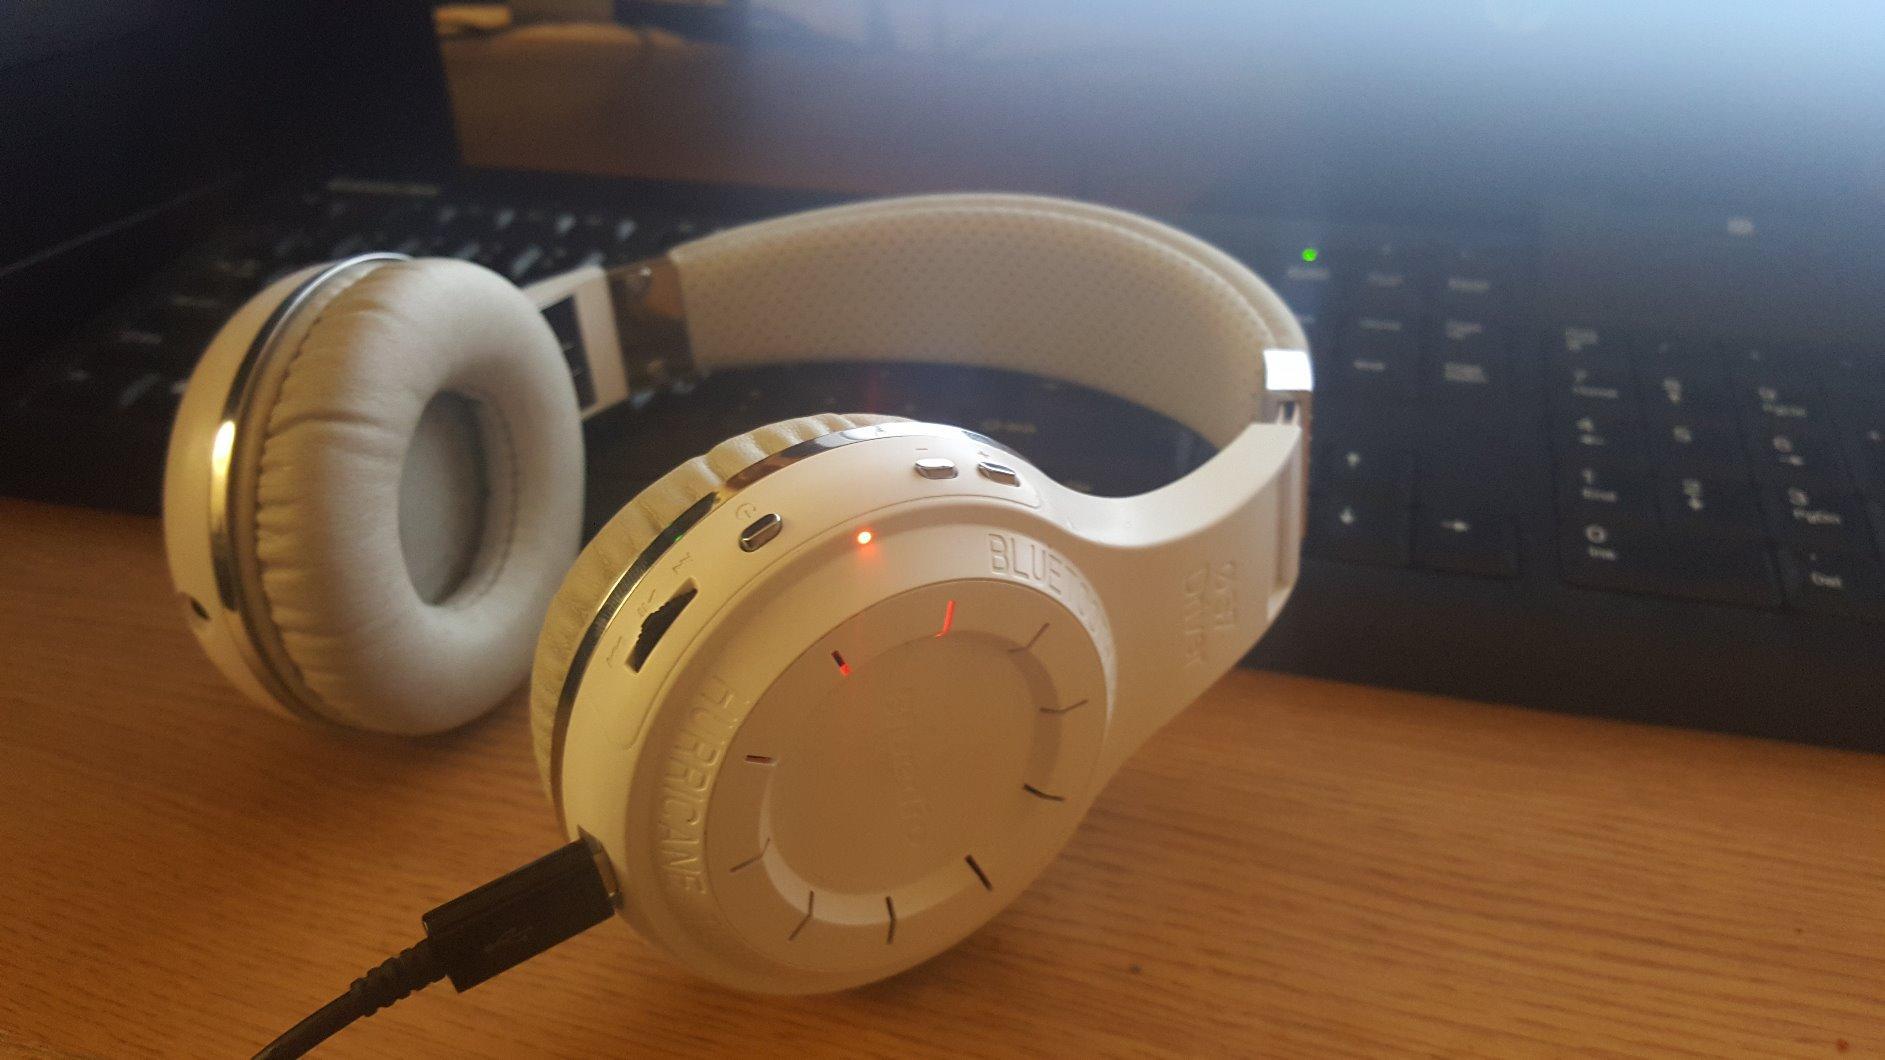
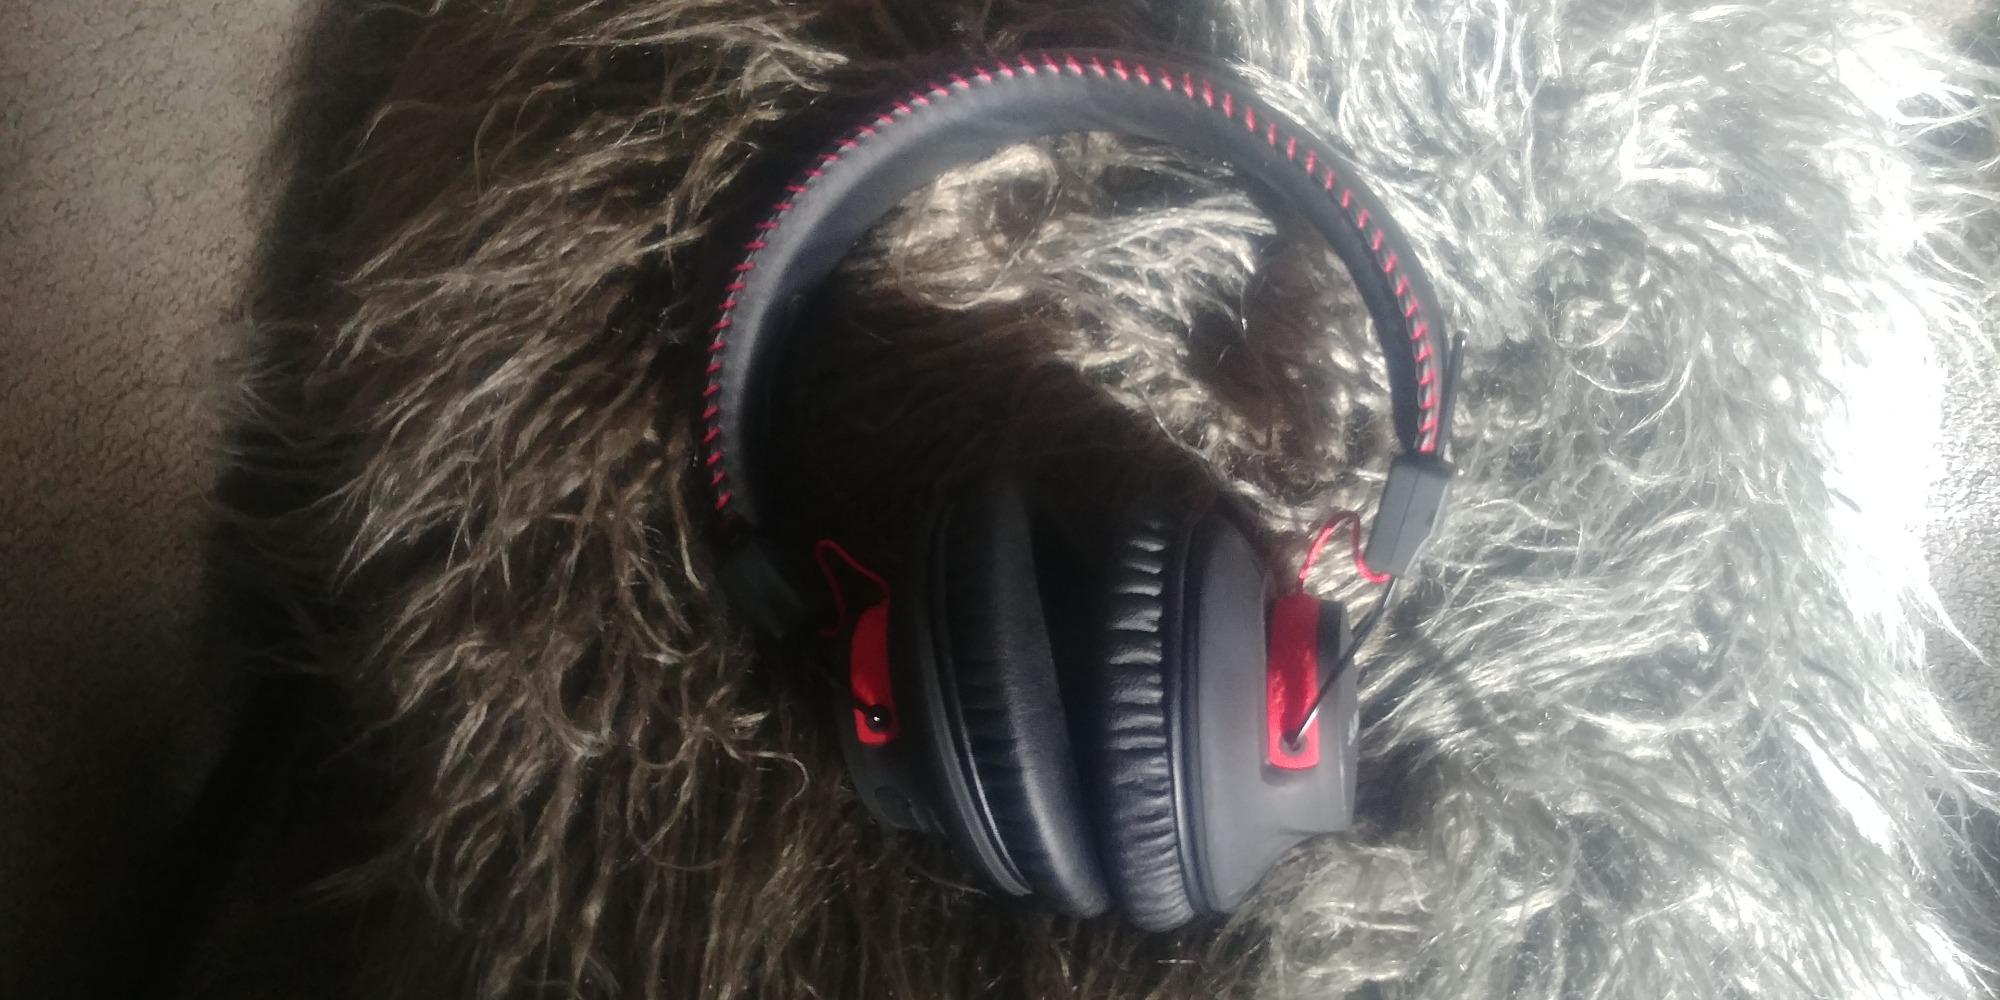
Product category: headphones
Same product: no